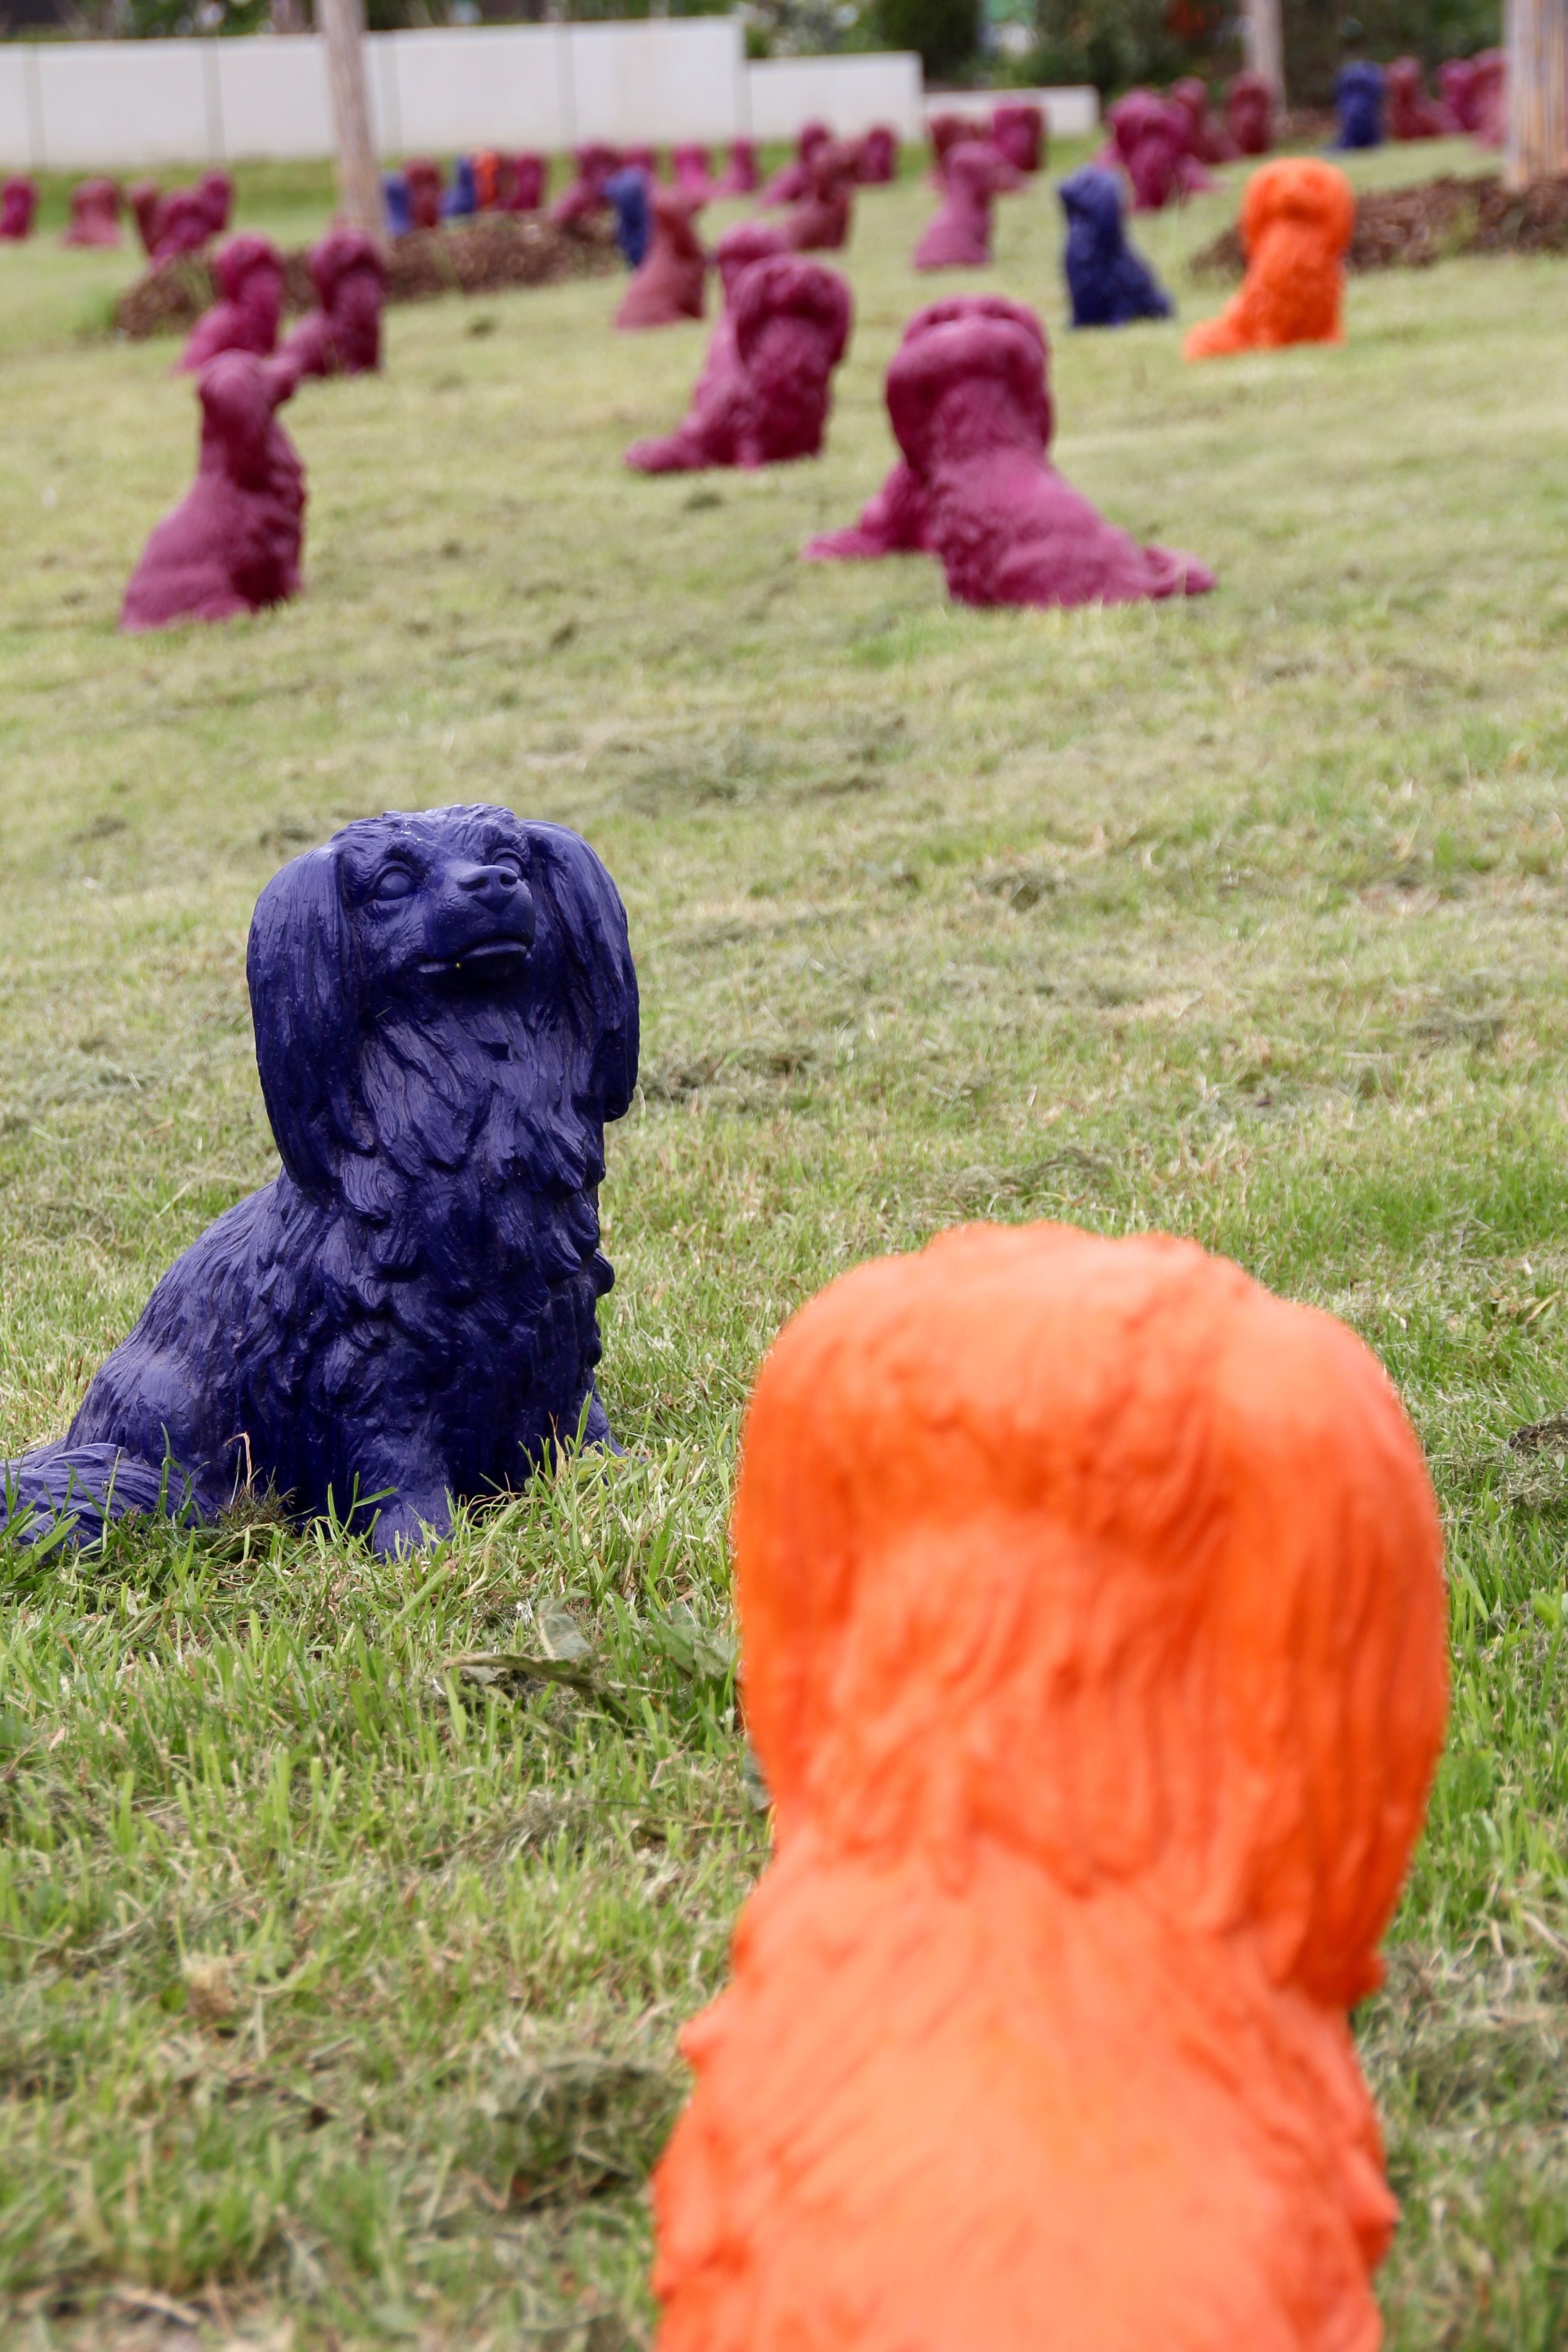
grass, lawn, flower, dog, decoration, red, color, sculpture, art, dogs, dog park, clay figures, dog like mammal